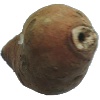
Label: potato_sweet